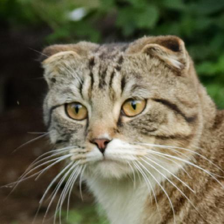
Label: animals